Residential colleges of Rice University

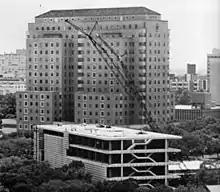
Lovett College during construction

The distinctive brutalist architecture of Lovett has led many to compare it to a giant toaster. This is due to the concrete grating that surrounds the third, fourth, and fifth floors, a design feature intended to make Lovett riot-proof in reaction to the student riots of the late 1960s, most notably the Abbie Hoffman riot of April 1970.